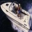
Label: ship